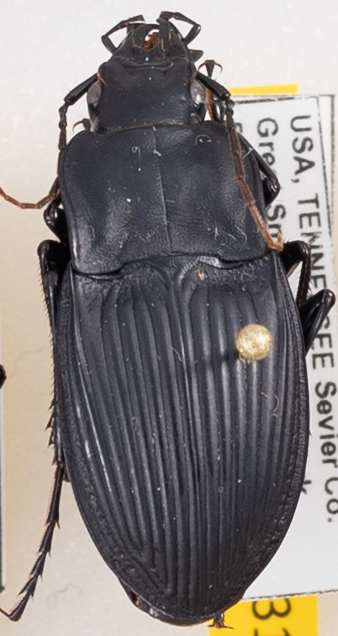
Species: Dicaelus dilatatus sinuatus
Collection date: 2022-04-26
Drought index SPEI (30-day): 0.558
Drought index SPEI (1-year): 0.484
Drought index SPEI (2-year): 0.88